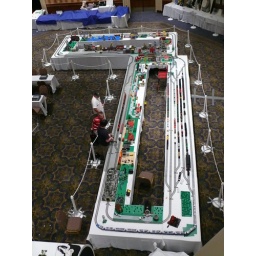
Looking down over the train layout from the balcony Saturday evening